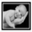
Label: baby